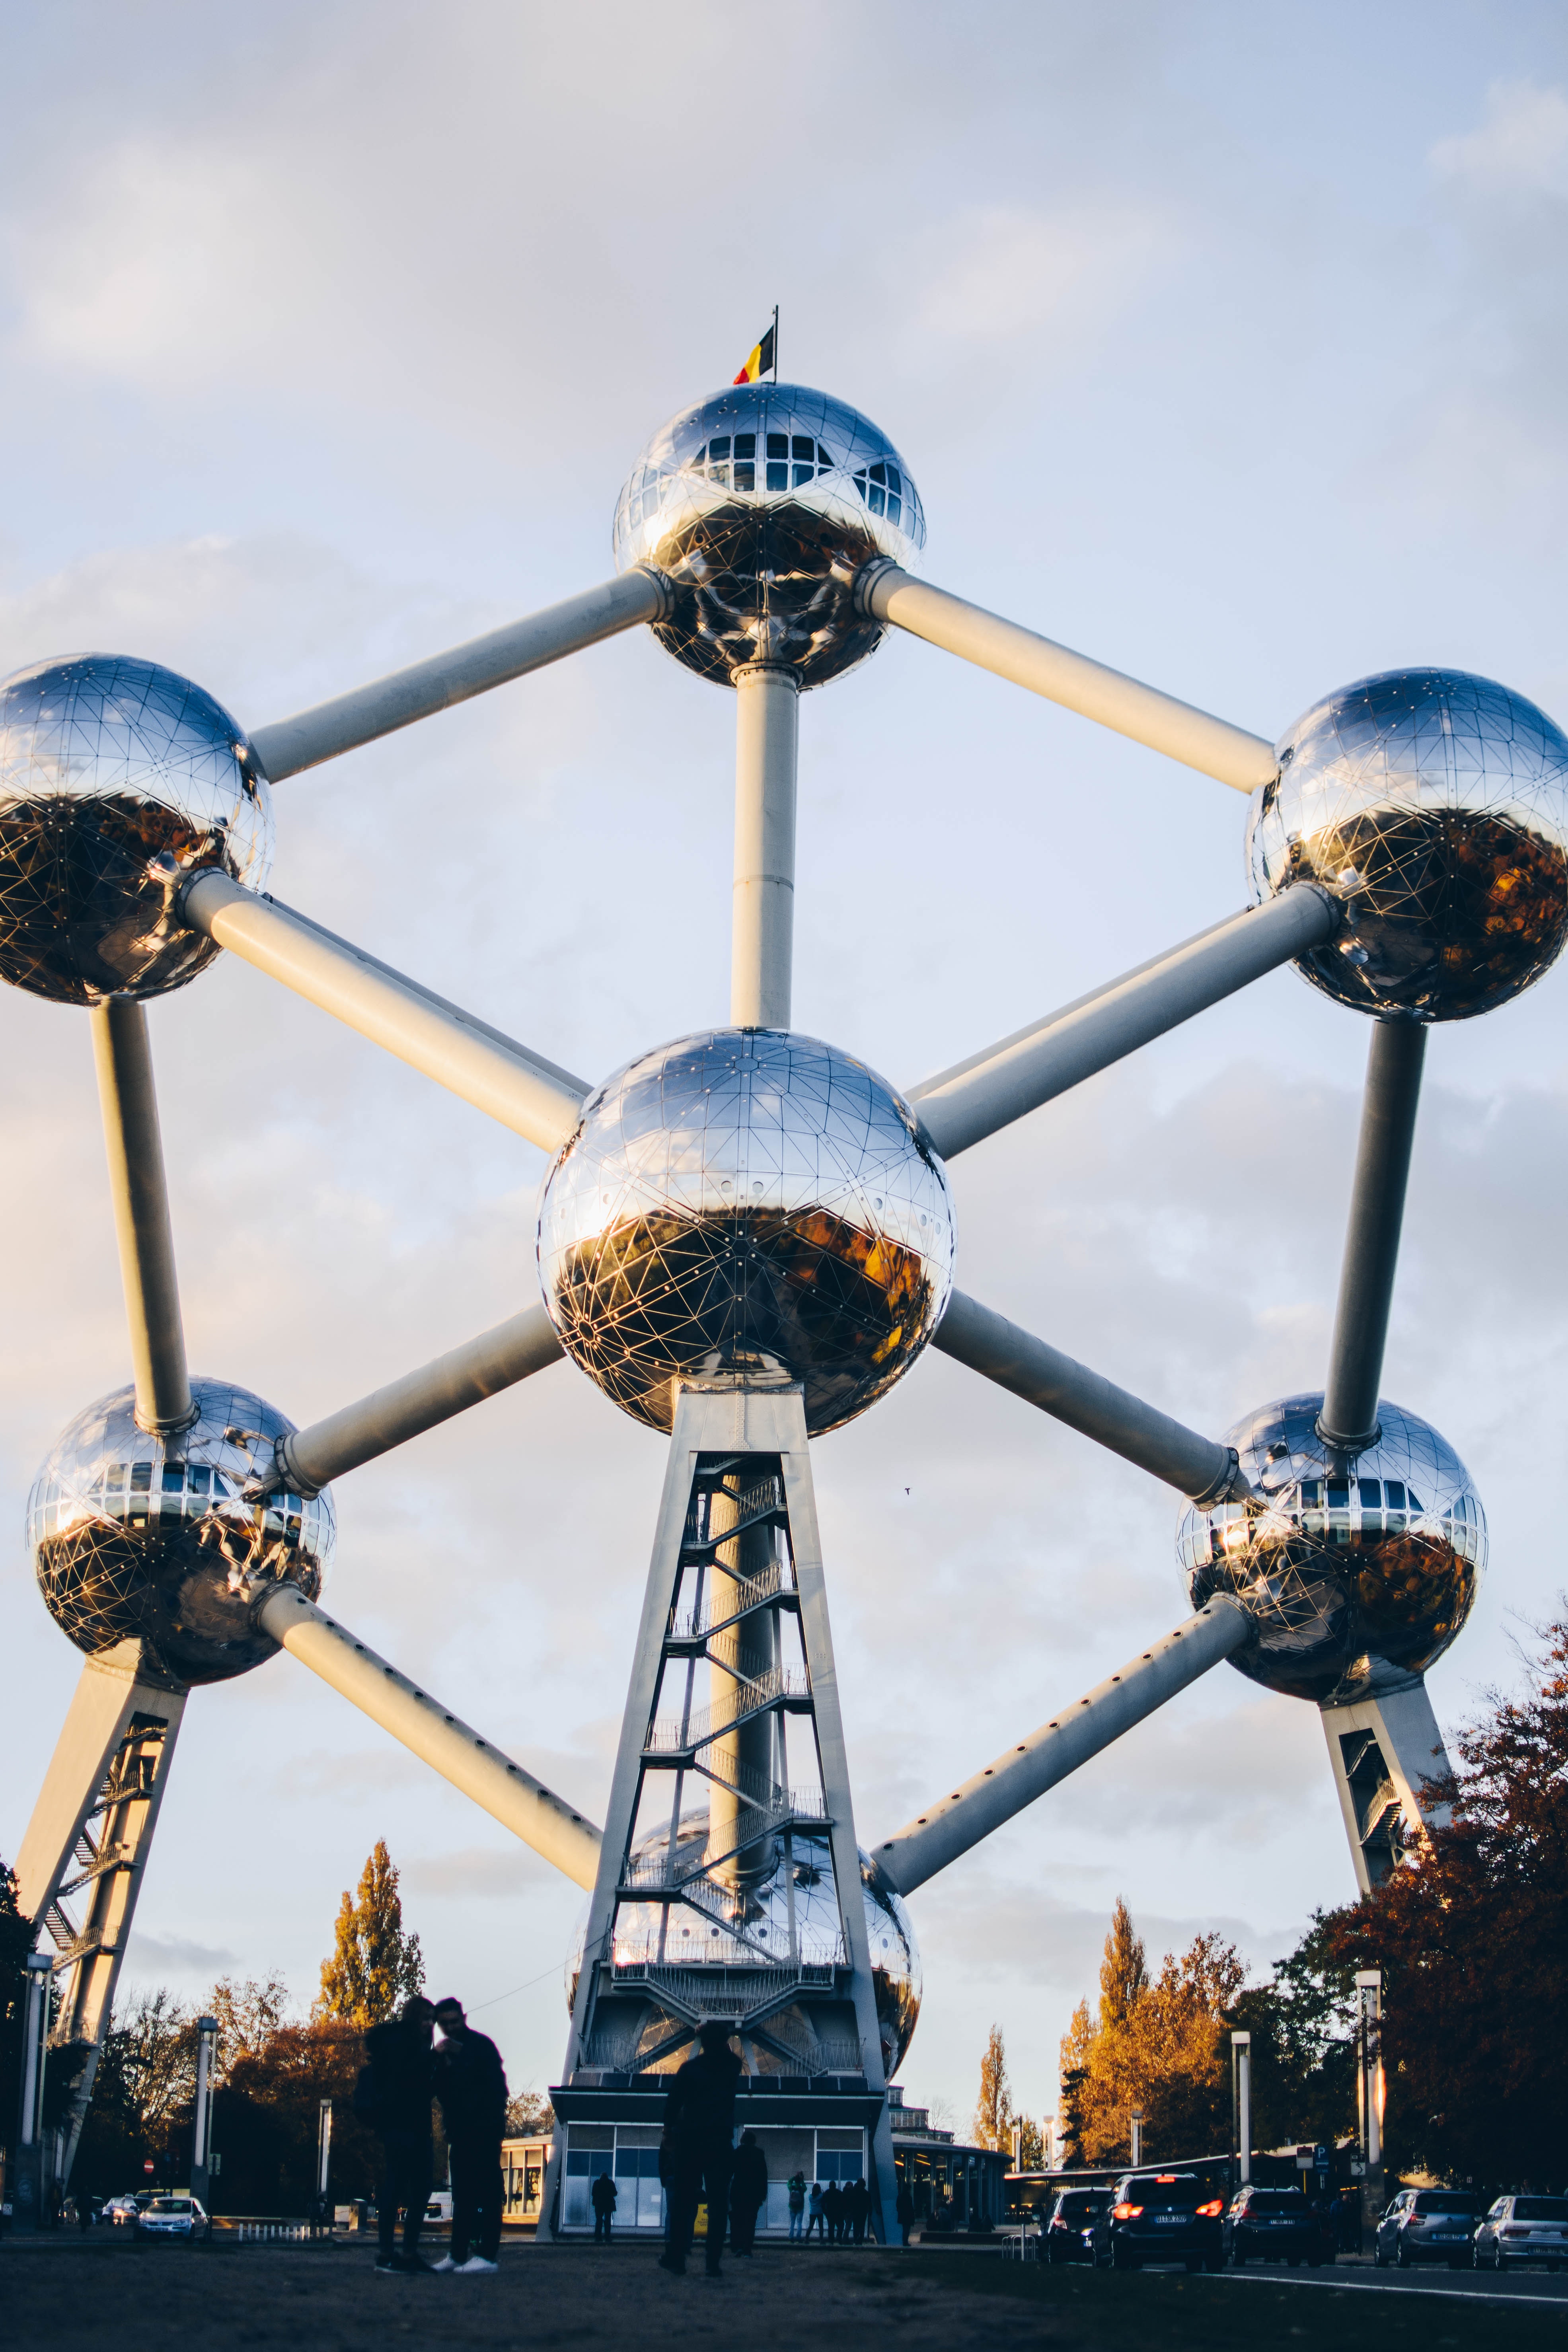
landmark, sky, architecture, tourist attraction, fun, amusement park, cloud, space, tower, tourism, nonbuilding structure, city, symmetry, vacation, world, metal